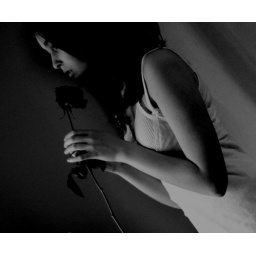
A girl stand with a rose in her hand